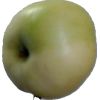
Label: Apple 6